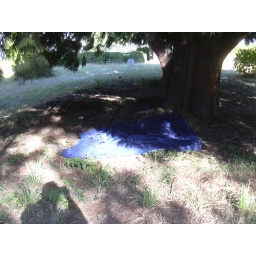
water bed under tree in back